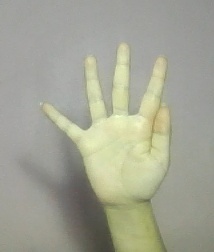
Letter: sheen